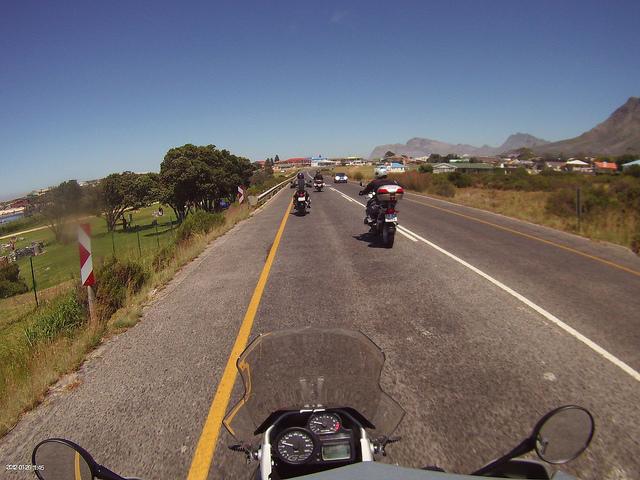
Several motor bikes going down a city road.